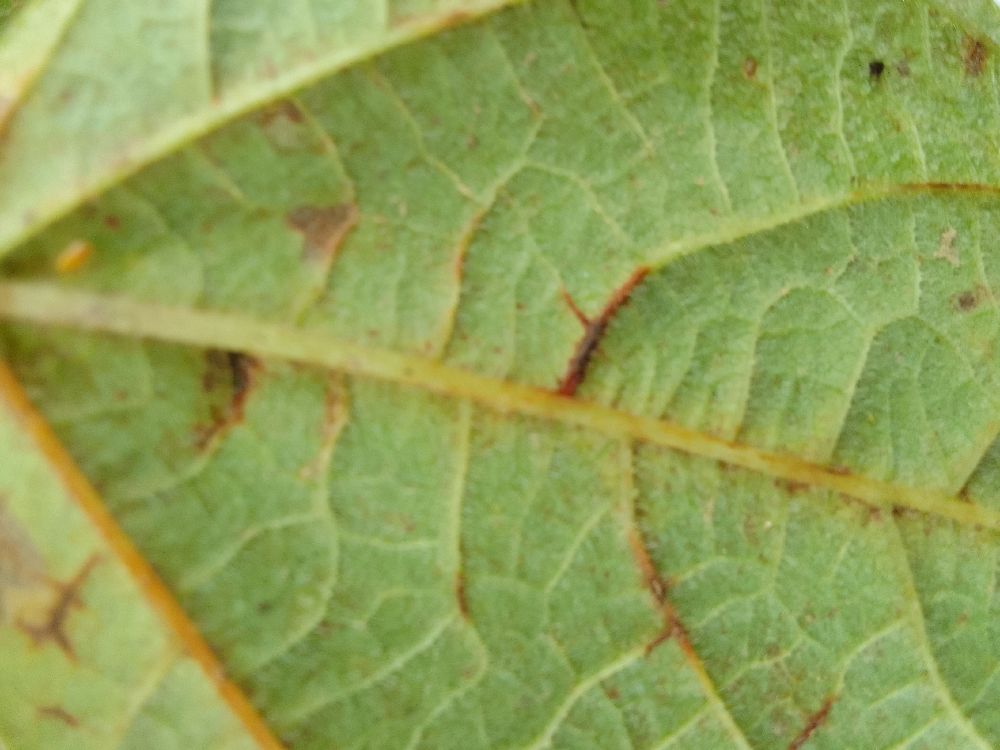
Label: anthracnose